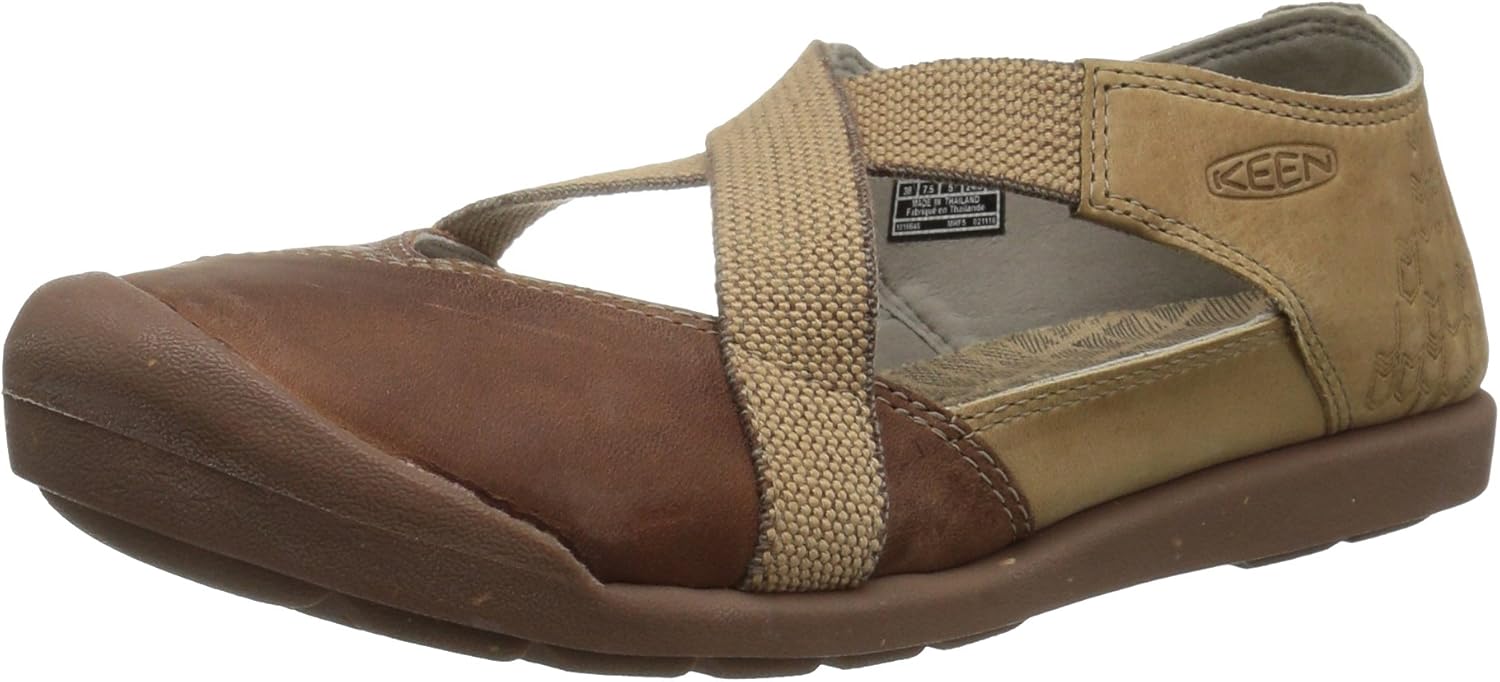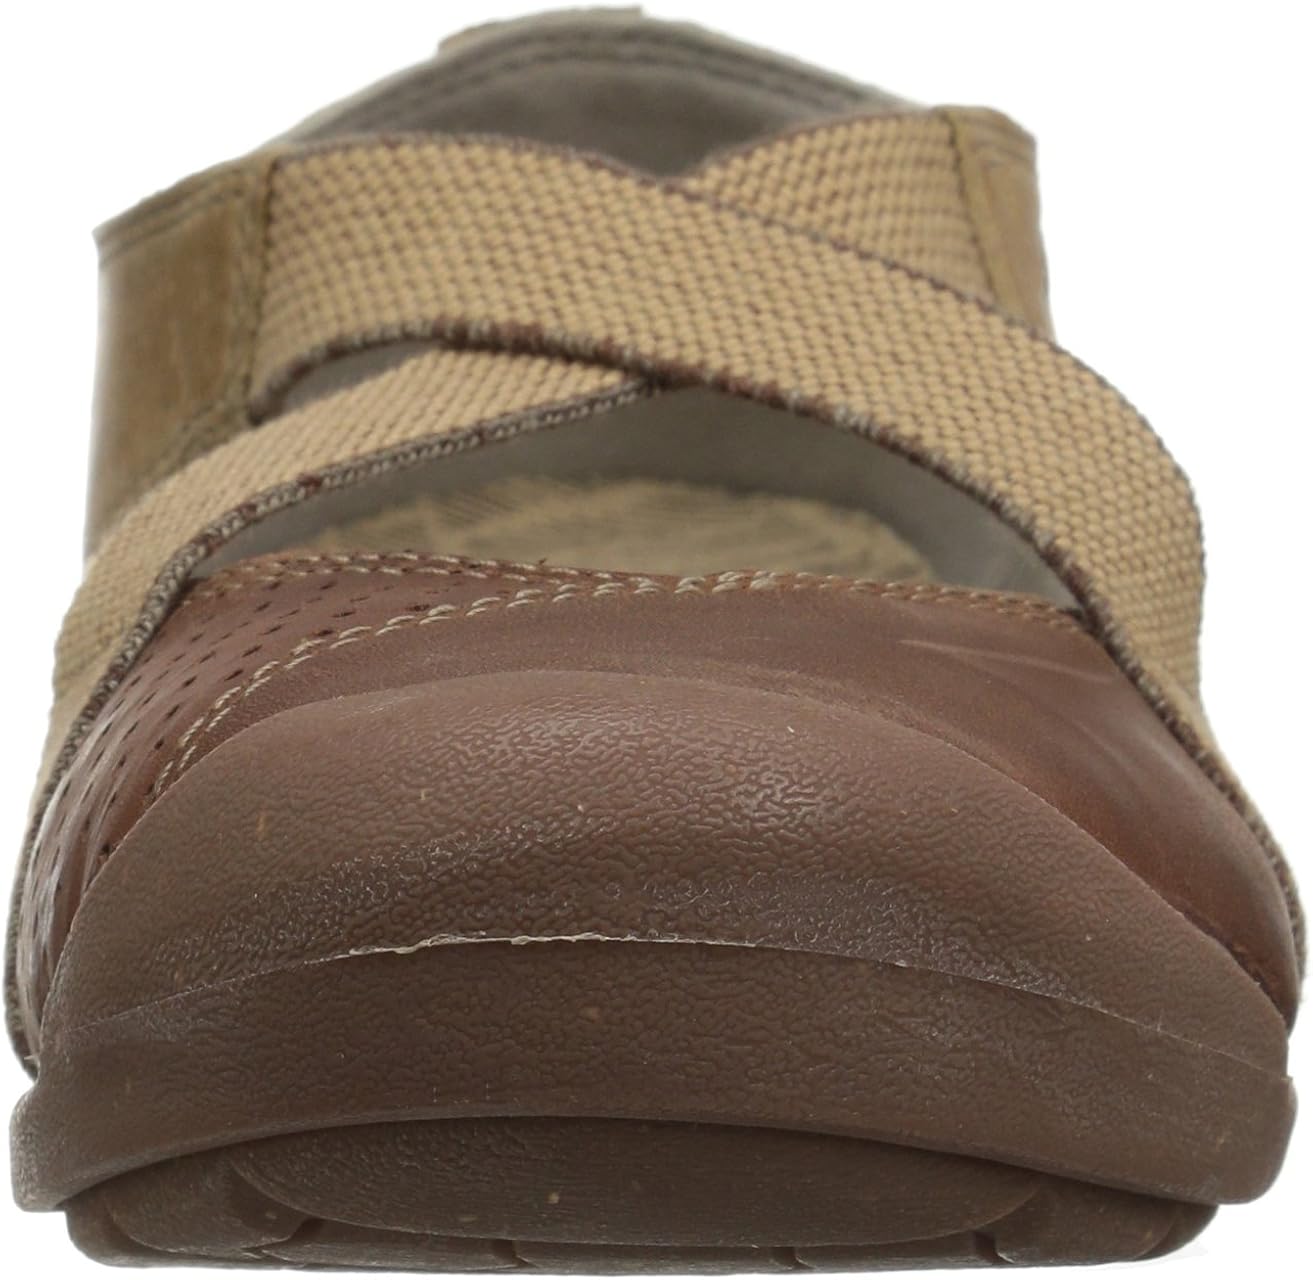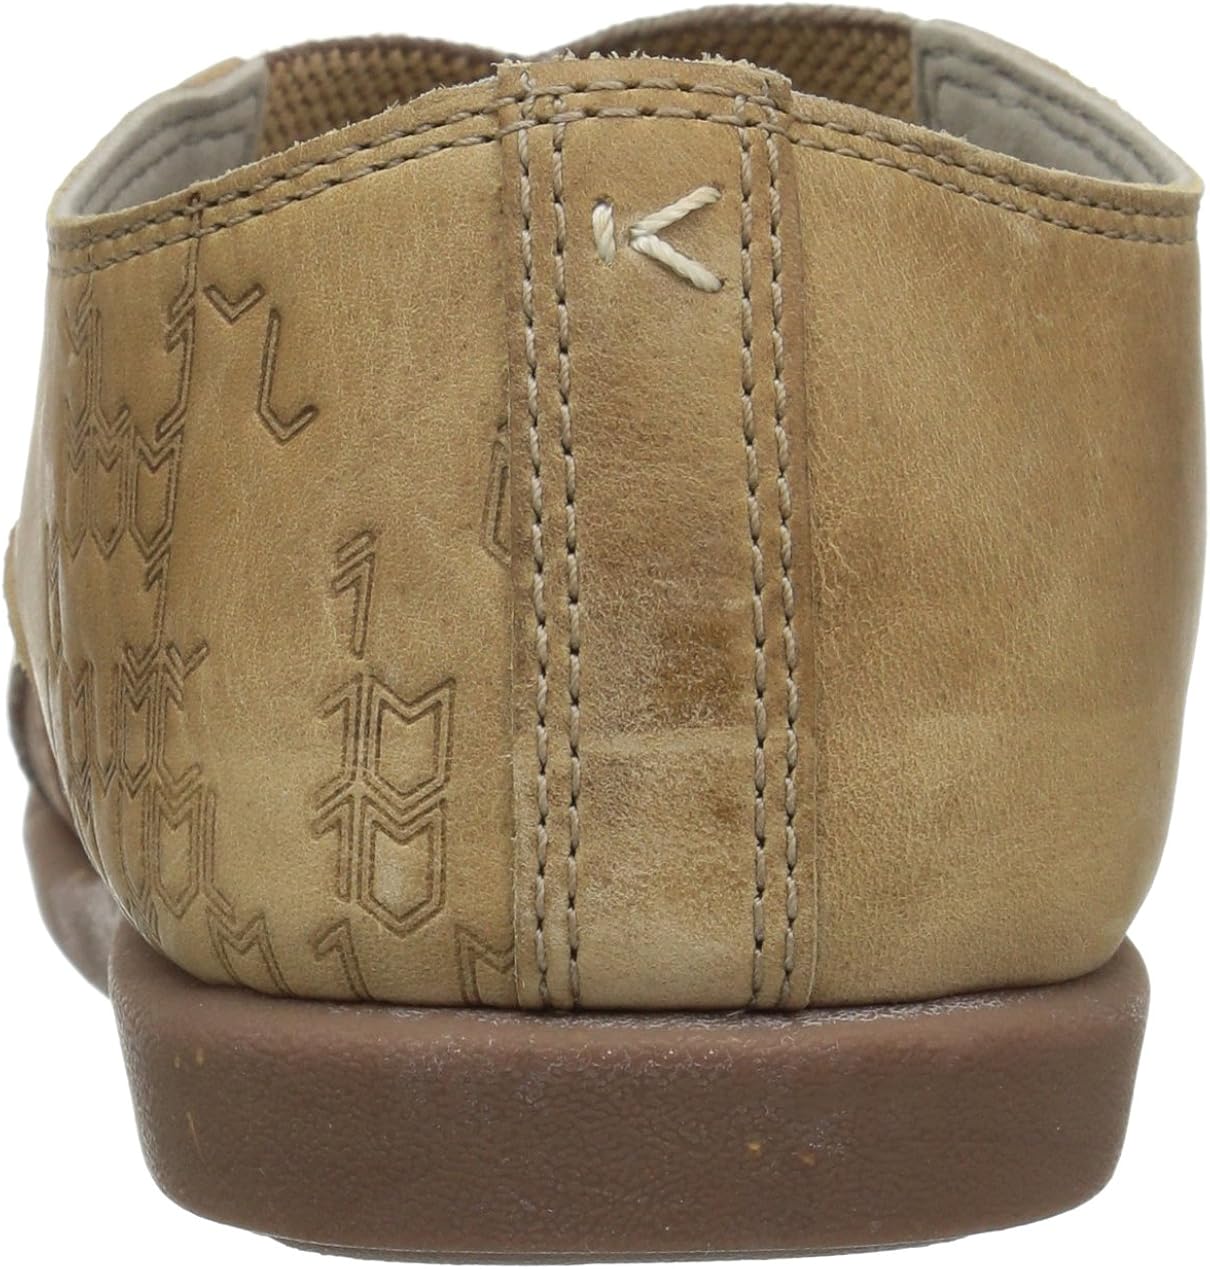
KEEN Women's Lower East Side Mj Hiking Shoe, Red Brown/Powder, 10.5 M US
Category: AMAZON FASHION
Outdoor shoe
Features: Leather, Synthetic | Made in the USA or Imported | Rubber sole | Outdoor Shoe